List of states by the date of adoption of the Reformation

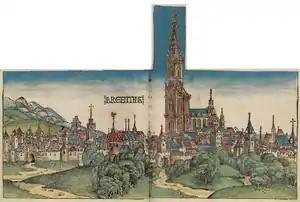
A view of Straßburg from the Nuremberg Chronicle (1493). The city council took control of the churches in 1524, a fact which attracted many Protestant reformers to carry out their work there.

This is the list of states by the date of adoption of the Reformation, meaning the date of an official conversion of a ruler or that of making a Protestant confession an official state religion. The list is incomplete due to the persisting feudalistic nature of many states in the early modern Europe.